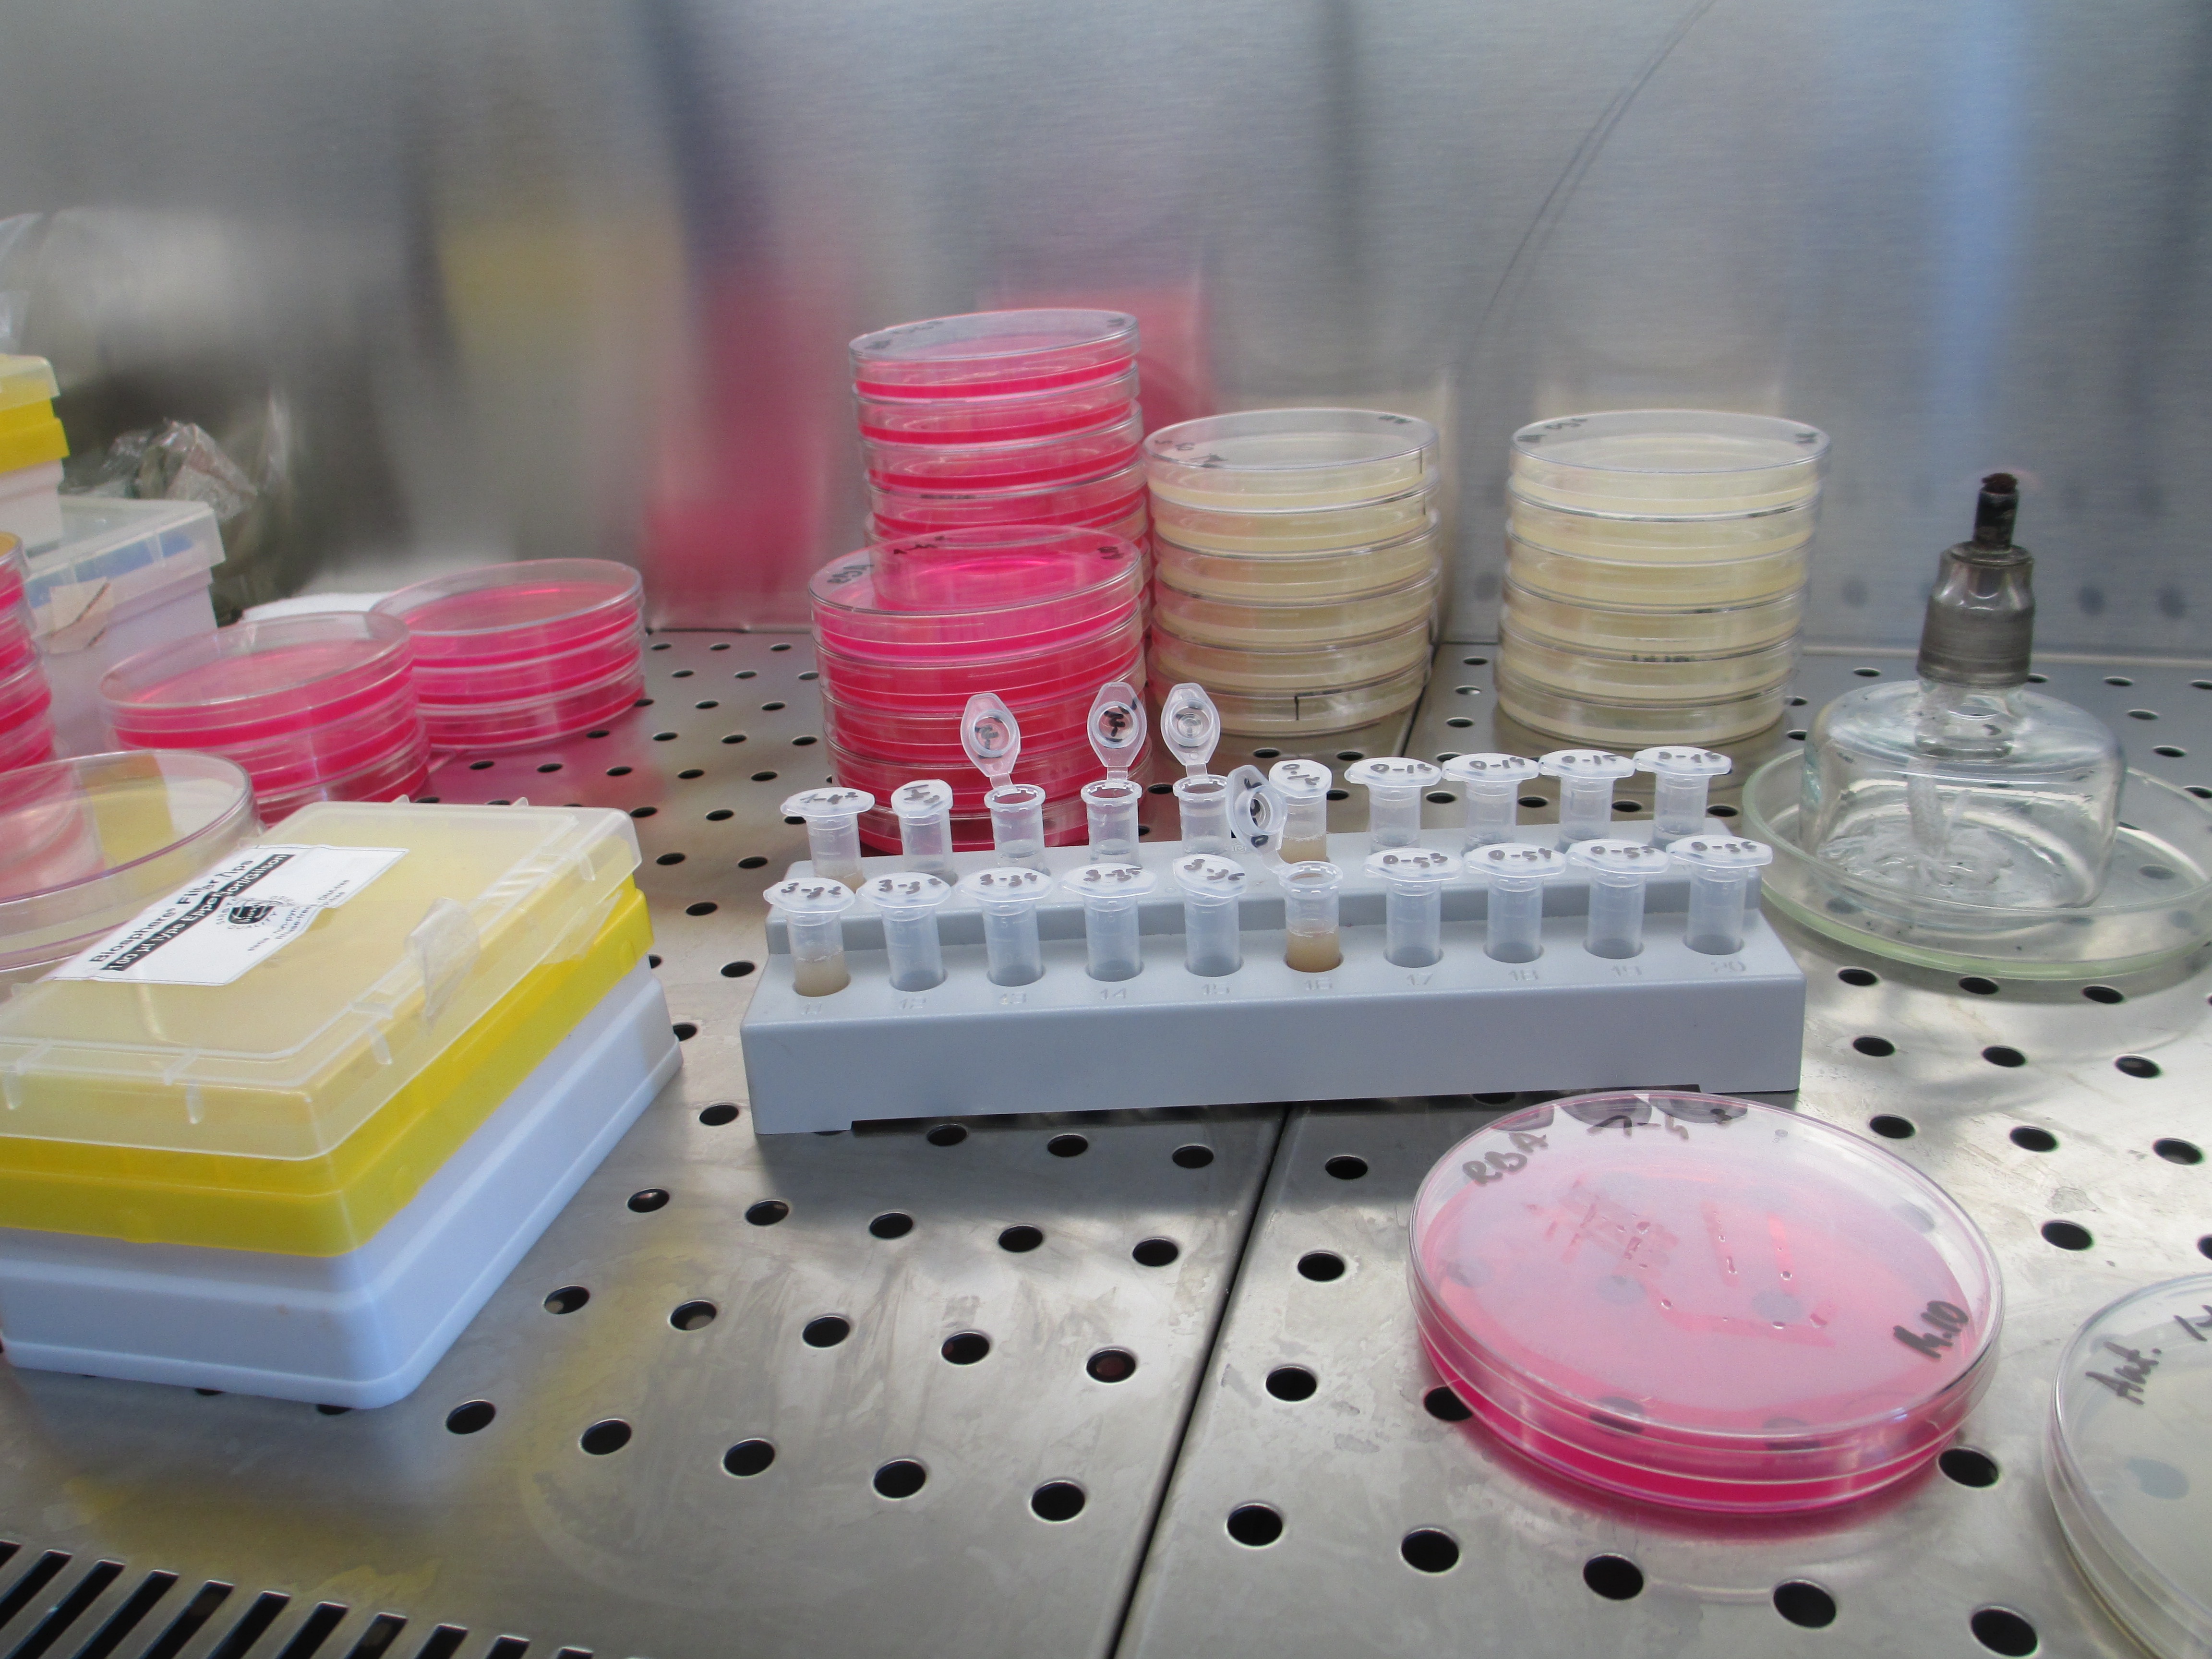
dish, equipment, color, biology, toy, research, science, party, laboratory, experiment, bacteria, sample, lab, petri, scientific, analysis, agar, microbiology, petri dish